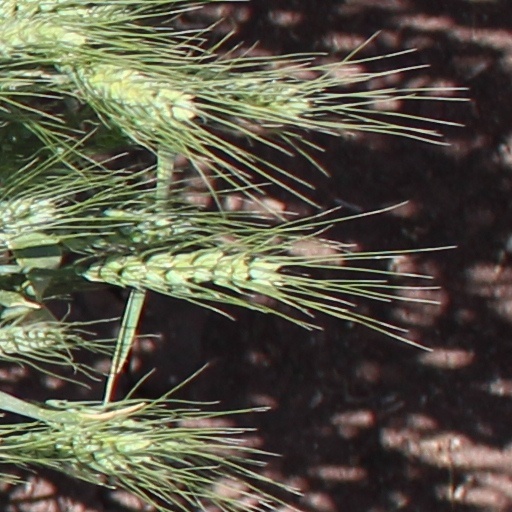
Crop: wheat